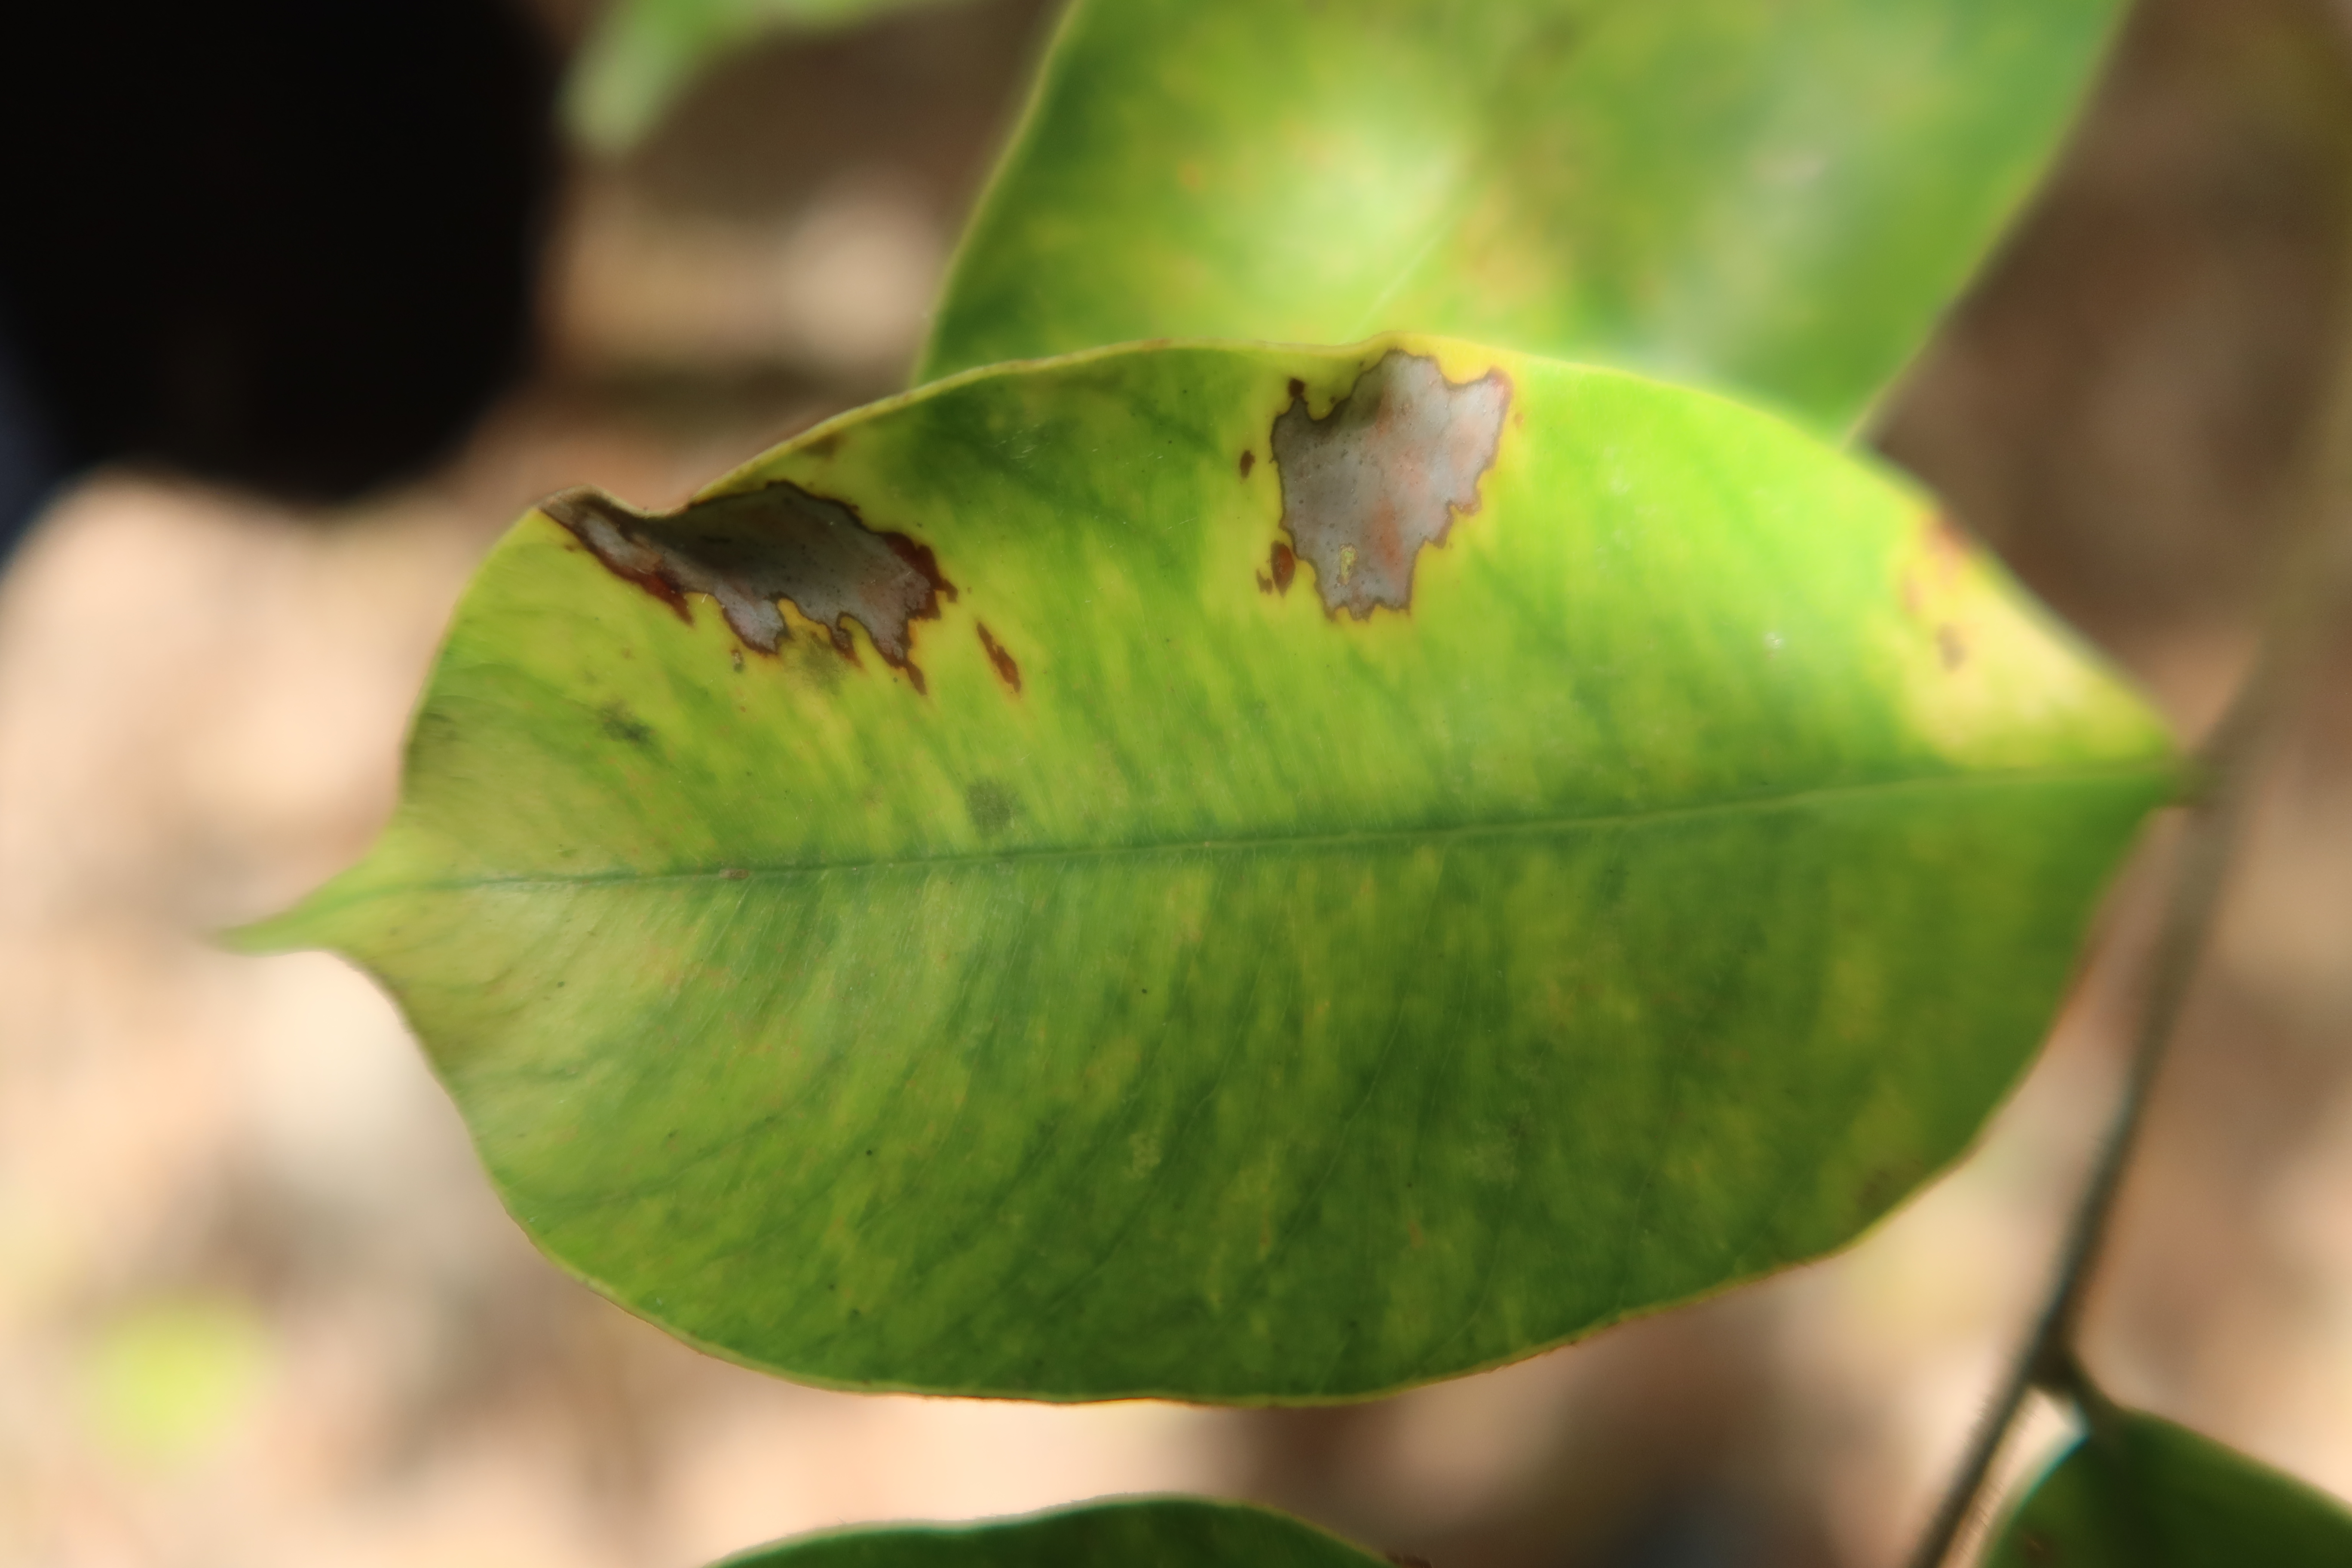
Label: Anthracnose